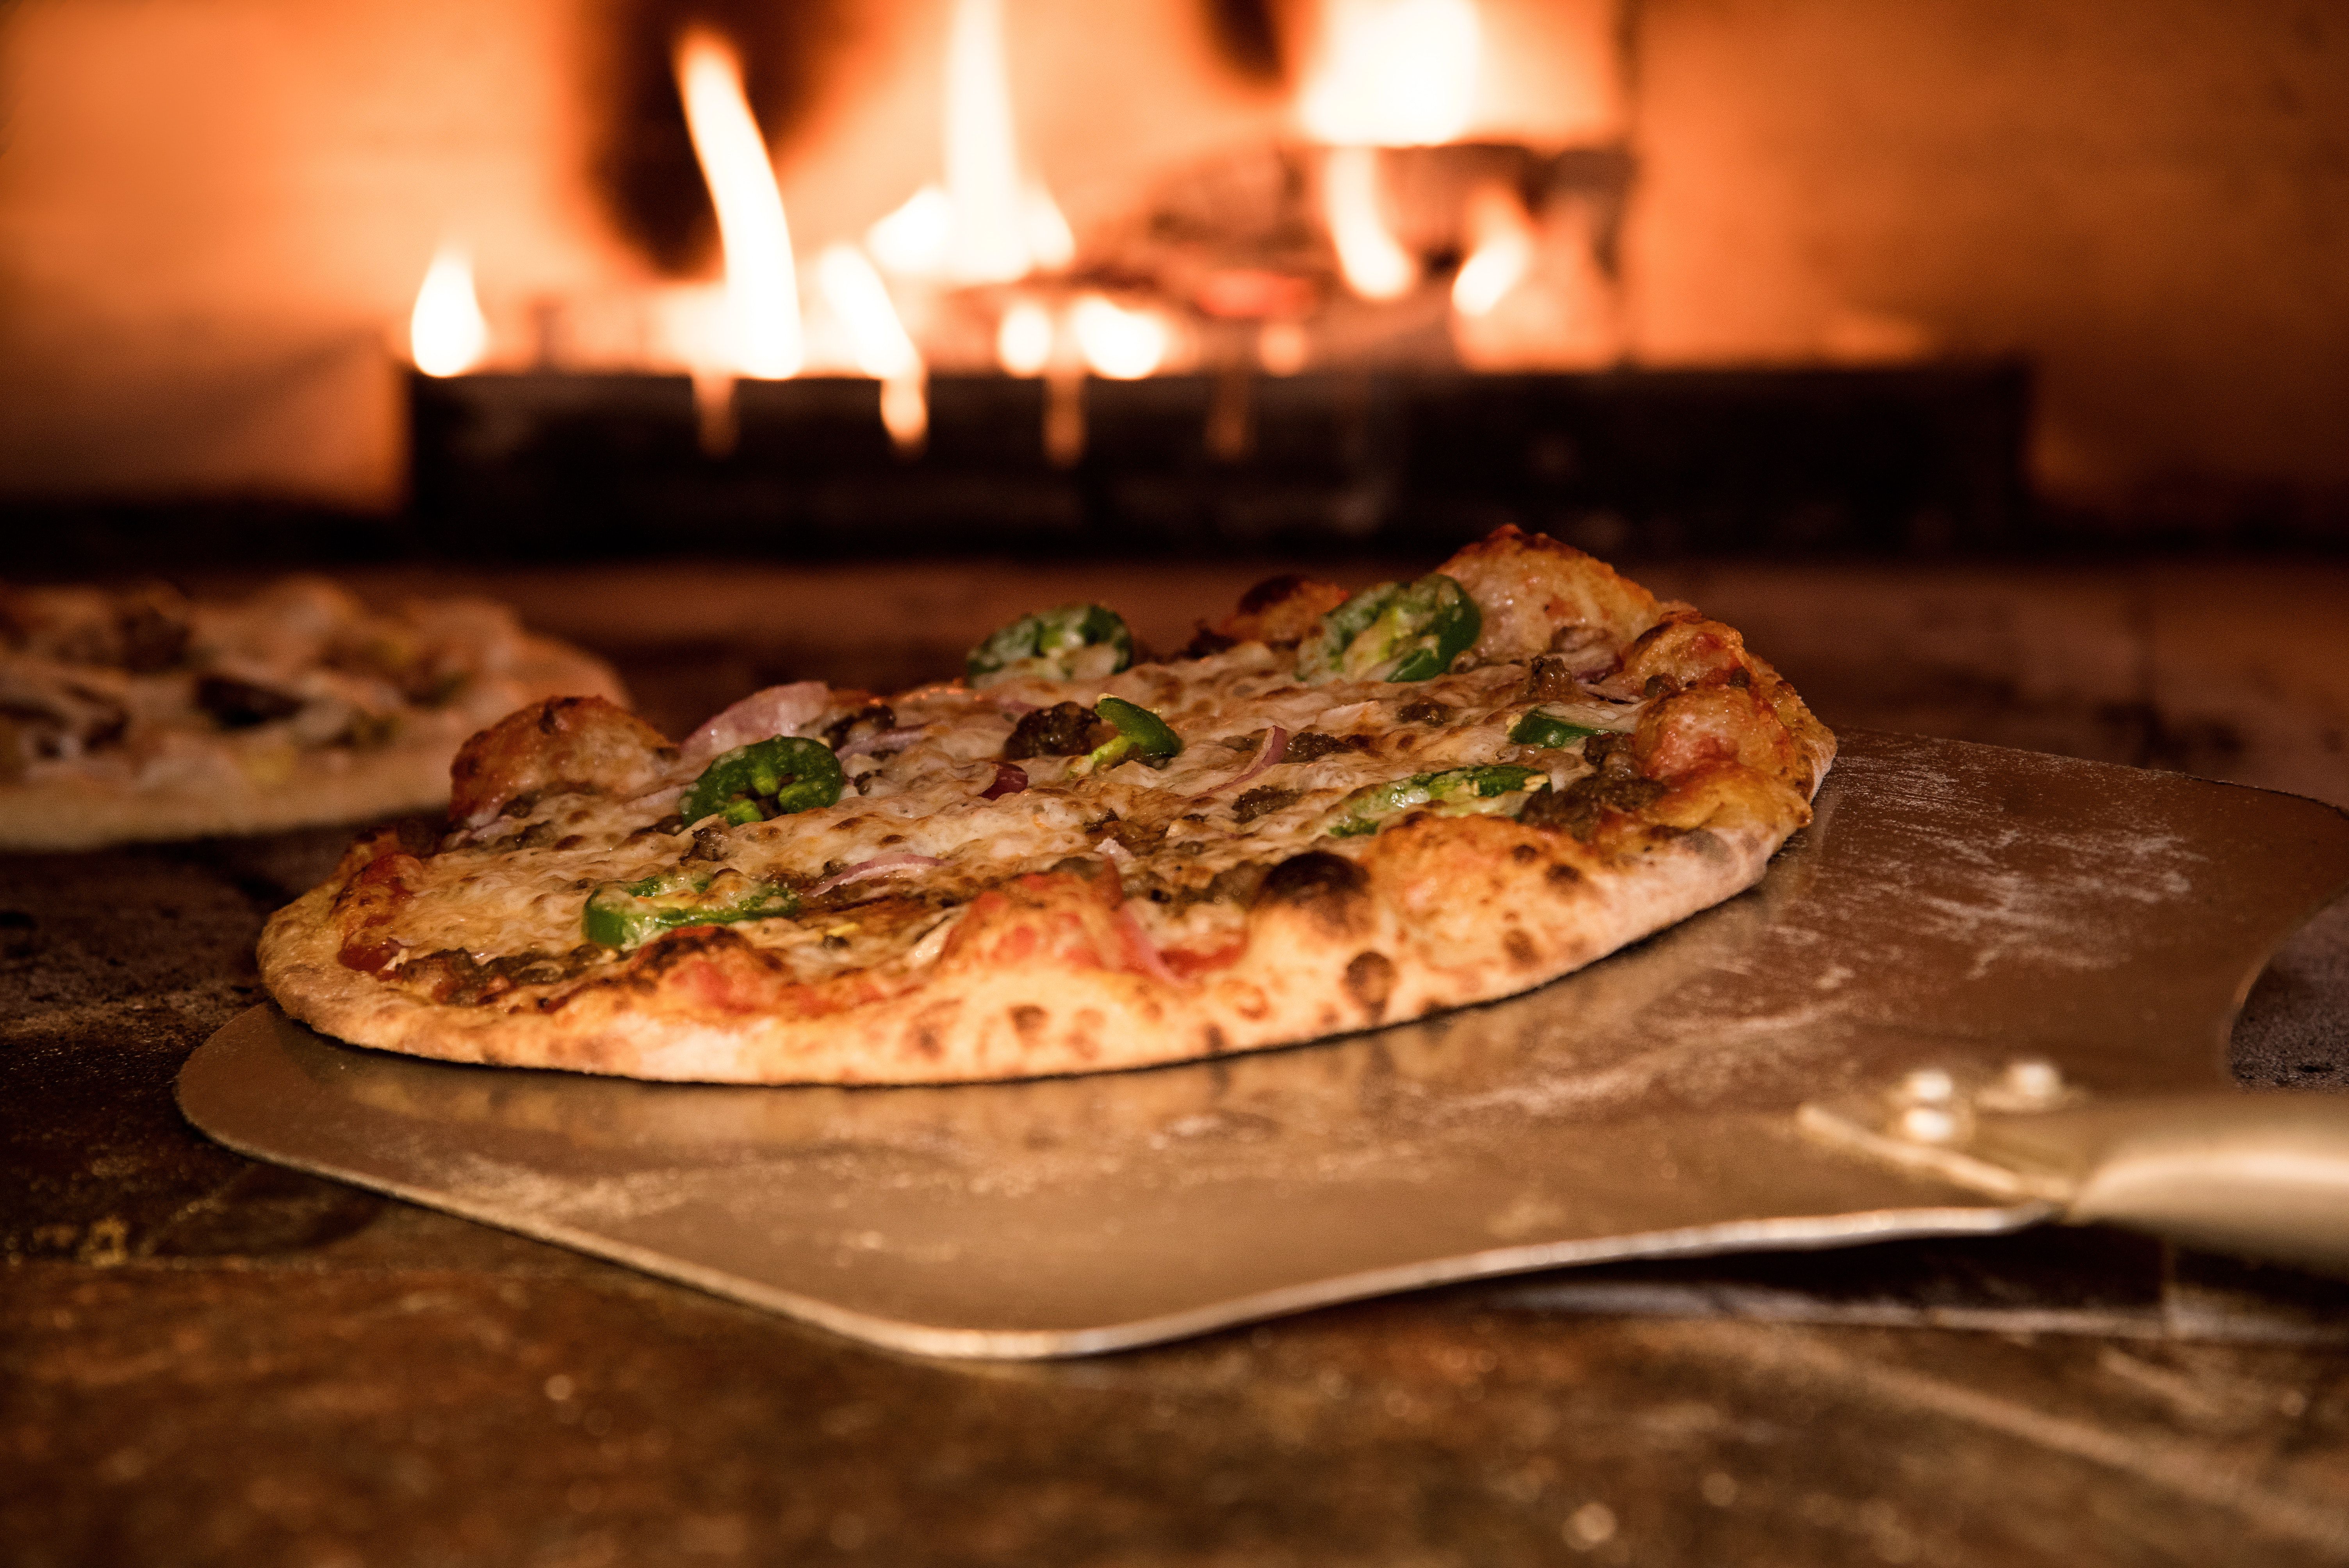
dish, food, cuisine, pizza, flatbread, tarte flamb e, ingredient, pizza cheese, italian food, Manakish, recipe, baked goods, produce, finger food, american food, pizza stone, Farinata